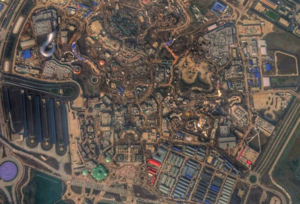
Shanghai Disneyland est un parc à thèmes de la Walt Disney Company, il a ouvert le 16 juin 2016 et est situé dans la ville nouvelle de Chuansha, dans le district de Pudong, à Shanghai, en Chine. Il fut le second parc Disney à ouvrir en Chine après le Hong Kong Disneyland ouvert en 2005, il forme avec ses deux hôtels le complexe Shanghai Disney Resort. L'état chinois au travers du Shanghai Shendi Group est le propriétaire majoritaire du parc, il est cependant géré par la Walt Disney Company qui détient le reste des parts.